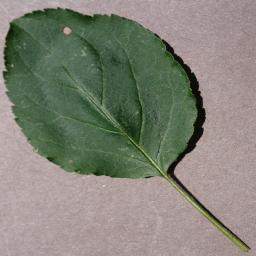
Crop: apple
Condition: black_rot